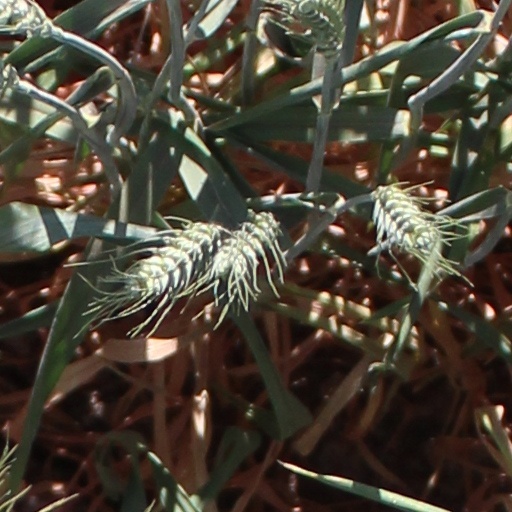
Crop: wheat